SS Vienna (1894)

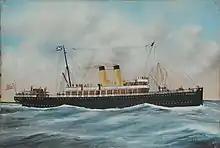
"Roulers", painted by Harry J Jansen

In 1920, the GER renamed the ship "Roulers", which is the French name for the Flemish town of Roeselare in West Flanders. The GER transferred her to its route linking Harwich with Zeebrugge. In 1923, the GER became part of the new LNER, and "Roulers" became part of the LNER's shipping fleet.